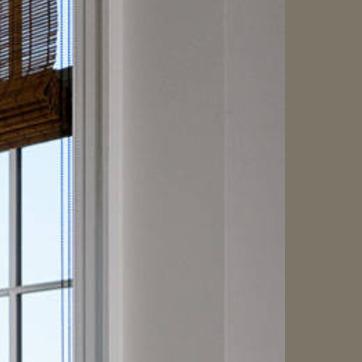
Material: painted